Hardingham railway station

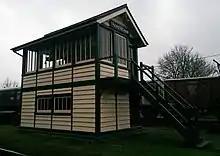
Hardingham signal box, 2015

The original signal box was located to the north of the station's up platform, but it was demolished after passenger closure with parts of it used to construct a number of sheds and shelters in the Stationmaster's garden. The non-operational replacement is located on a new site to the south of the down platform. The signal box is private property and does not constitute an operational structure on the railway.